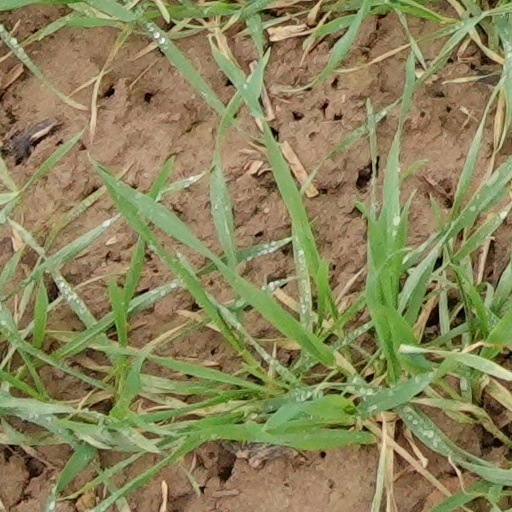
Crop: wheat